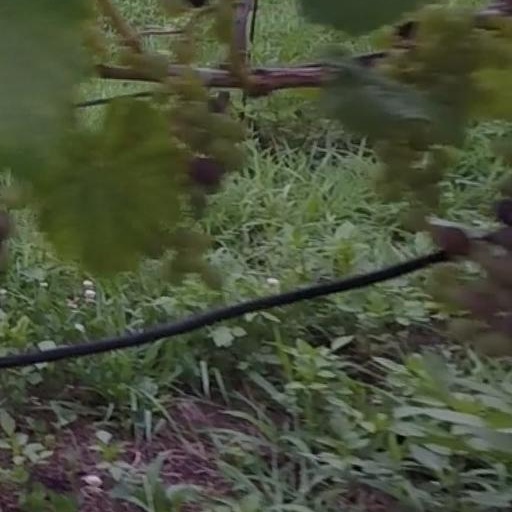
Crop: grape